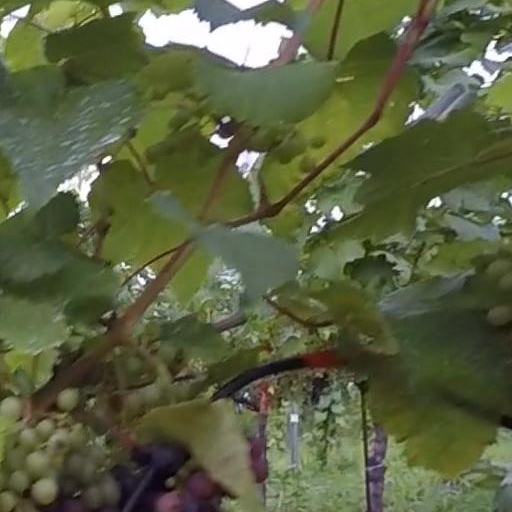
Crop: grape